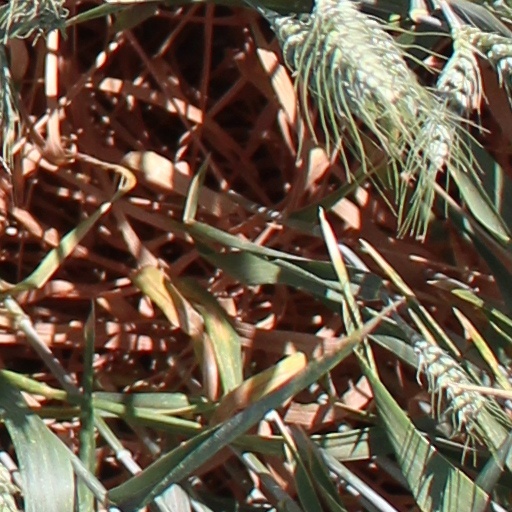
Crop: wheat